Forward testing effect

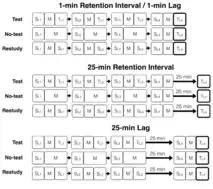

The earliest documented study to observe the forward testing effect was conducted in 1974 by Tulving and Watkins. They observed that testing of one list of words enhanced recall of another, different list. At this point in time, the forward testing effect had not yet been theorised, hence they were quite puzzled with their discovery which sparked further research by other psychologists. Further studies involving word pairs conducted by Szpunar, McDermott and Roediger in 2008 reported similar findings that participants who were tested on one word list performed significantly better in a recall task for a completely different list, relative to those who only restudied the first list or performed a filler task. These findings were also replicated by Wahlheim who used a similar methodology in 2015, observing a strong forward testing effect.